There's a Blind Man Playin' Fiddle in the Street

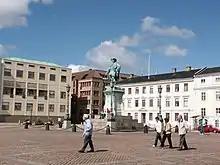
The lyrics were inspired by a man playing the violin across Gothenburg, including Gustaf Adolfs torg.

Musically, the song acts as a "mini-suite", consisting of two distinct sections: the vocal verses and choruses along with the "musical interludes that are dependent on fiddles". The song was primarily composed in G minor, a "tonality which persists" through the musical interludes and verses, though "modulates up to G major during the bridge and choruses", creating a sense of "easiness and hope" once the chorus arrives. The intermezzo which appears in between choruses and verses "notably includes" lead guitarist Anders Töpel's playing, which acts as a counter-melody to "the established sound of the fiddles". During the more conventional parts of the song, a "clinking piano" dominates most of the sound frame.